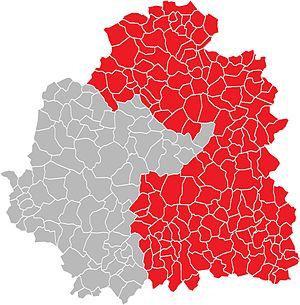
Carte des communes de l'Indre (36)
La deuxième circonscription législative de l'Indre est l'une des circonscriptions législatives françaises que compte le département de l'Indre, en région Centre-Val de Loire. Son territoire a été redécoupée en 2010 et entré en application à compter des élections législatives de 2012.